CU Buffoons

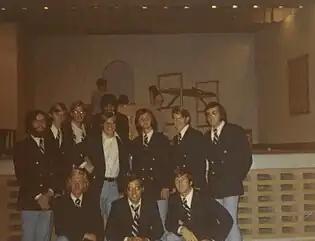
The CU Buffoons at a performance in 1971

In 1963, the group released their first album, titled "Songs by the C.U. BUFFoons", enjoying a bit of initial success due to being somewhat of a novelty for Colorado. Consisting of 11 covers of show tunes, barbershop standards, and popular songs of the day, the project was fairly rudimentary, but impressive for the time. Enjoying the perks of their newfound local fame, the group decided to continue to record and release covers of their favorite songs. Thus began a 15-year period with the group releasing an album roughly every years. The group's follow-up, "Quit’cha," was released just 2 years after their initial offering. Wanting to outdo themselves, this album came in at 20 songs and roughly double the run time of their previous effort. The title track, a re-recording of one of their most popular songs to appear on the 1963 album, has since been phased out due to misogynistic lyrics and messaging, as pointed out in an op-ed written about the Bowdoin College Meddiebempsters, another a cappella group which also sang the song as a tradition until recently. This trend of re-recording their most successful songs as the title track for their following album continued with 1967's "For You". The group decided on a happy medium of 13 songs this time around, with overall quality being lost a bit due to the sheer quantity of music they had released in 1965. It is also the first instance of a recording of a song that survives in the group's modern day repertoire, with "Cecilia" being later re-recorded on 2010's "Bell Time", as well as being a concert and private performance staple.